Yancey's Fancy

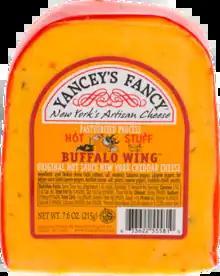
Buffalo Wing Hot Sauce Cheddar

Yancey’s Fancy cheese factory produces a variety of different flavors. The company utilizes the local milk supply in western New York when crafting its products.